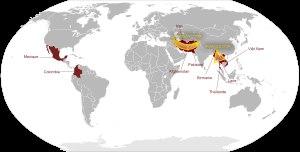
Le Triangle d'or est une région montagneuse d'Asie du Sud-Est aux confins du Laos, de la Birmanie et de la Thaïlande. La frontière triangulaire sur les trois pays se situe au confluent du Mékong et de son affluent en rive droite le Ruak dans l’agglomération de Sop Ruak.
L’héroïne, diamorphine ou diacétylmorphine, est une drogue utilisée pour ses puissants effets antidouleur et euphorisants. Découverte par Wright en 1874, c'est un opiacé semi-synthétique obtenu par acétylation de la morphine, le principal alcaloïde issu du pavot à opium.
La mafia albanaise ou le crime organisé albanais est le terme général utilisé pour désigner diverses organisations criminelles basées en Albanie et au Kosovo, ainsi que leurs ramifications à l'étranger et les organisations criminelles composés d'Albanais, elle joue un rôle important dans la distribution de l'héroïne en Europe, ainsi que dans plusieurs activités criminelles telles que le trafic de cigarettes, le proxénétisme et le trafic d'êtres humains.
L’opium est le latex qu'exsude le pavot somnifère. On le récolte en le laissant couler le long d'incisions sur la capsule de la plante, après perte des fleurs. Il contient une grande concentration d'alcaloïdes comme la morphine ou la codéine, dont elles sont extraites. Il donne, avec préparation, un produit de consommation psychotrope. L'opium induit notamment une euphorie, une somnolence, et un état hypnotique et onirique que de nombreux écrivains, penseurs et artistes ont recherché, comme Jean Cocteau, Antonin Artaud ou Charles Baudelaire.
Le Croissant d'or est la dénomination géographique donnée au principal lieu de production d'opium illicite en Asie, situé au carrefour de l'Asie Centrale, de l'Asie du Sud et de l'Asie Orientale. Cet espace chevauche trois États, l’Afghanistan, l'Iran et le Pakistan, dont les contours montagneux forment approximativement un croissant.